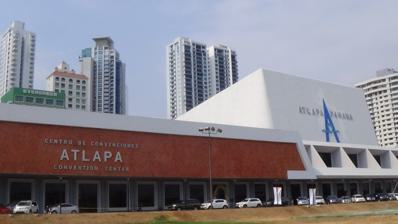
Building: Atlapa Convention Centre
Country: Panama
Year built: 1980
Atlapa Convention Centre, Panama City, Panama Atlapa Convention Centre ( Spanish : Centro de Convenciones de Atlapa) is located in Panama City , Panama . The convention centre was opened in June 1980. Run by the Panamanian tourist authority, it contains 19 meeting rooms, some of which are capable of hosting up to 600 people. Events Since 1980, Panama's national craft fair has been held in Atlapa. The centre has also hosted trade fairs, tourism and business expos, concerts by international artists such as Ricky Martin , Yanni and Laura Pausini , and Beauty pageants such as Señorita Panamá . and Miss Universe 1986 . Atlapa has also functioned as a sports venue, hosting international boxing and the 2006 Men's Central American and Caribbean Basketball Championship . It hosted news conferences by Panama's military dictator Manuel Noriega . Following the disputed 1989 Panamanian election , opposition candidates were blocked from addressing crowds at Atlapa and protestors attempted to disrupt the wedding of Noriega's daughter in the venue. In September 2004, Martín Torrijos was invested as the 35th President of Panama in Atlapa's Anayansi theatre. In July 2019, Laurentino Cortizo was invested as the 38th President of Panama in Atlapa's Anayansi theatre. In March 2018, Atlapa hosted the Harvard World Model United Nations Conference, in collaboration with Universidad Santa Maria De Antigua which hosted over 1,600 students from all around the globe. Attempted sale and replacement In 2008, following concerns that the centre lacked the necessary capacity and infrastructure, the Panamanian government decided to auction off the centre at the end of that year to fund the construction of a replacement convention centre. At this time, the centre was hosting events 360 days a year but still made annual losses of US$ 1 million. The auction was delayed by the Ministry of Housing. After initially requesting US$ 150 million, the government reduced the price to US$124.6 million, including the nearby land. When this failed to attract offers, the centre was offered for sale at US$62.3 million, under the terms of a 2006 Panamanian law. This price proved controversial with business groups, who believed the centre should remain state-owned. In April 2015, the government halted the sale. The lack of offers and the investment of US$3.2 million in preparation for the Summit of the Americas were cited as reasons. Summit of the Americas In April 2015, the centre hosted the 7th Summit of the Americas during which President of the United States Barack Obama and President of Cuba Raúl Castro met and shook hands, a move that was described as "historic" by the international press. References